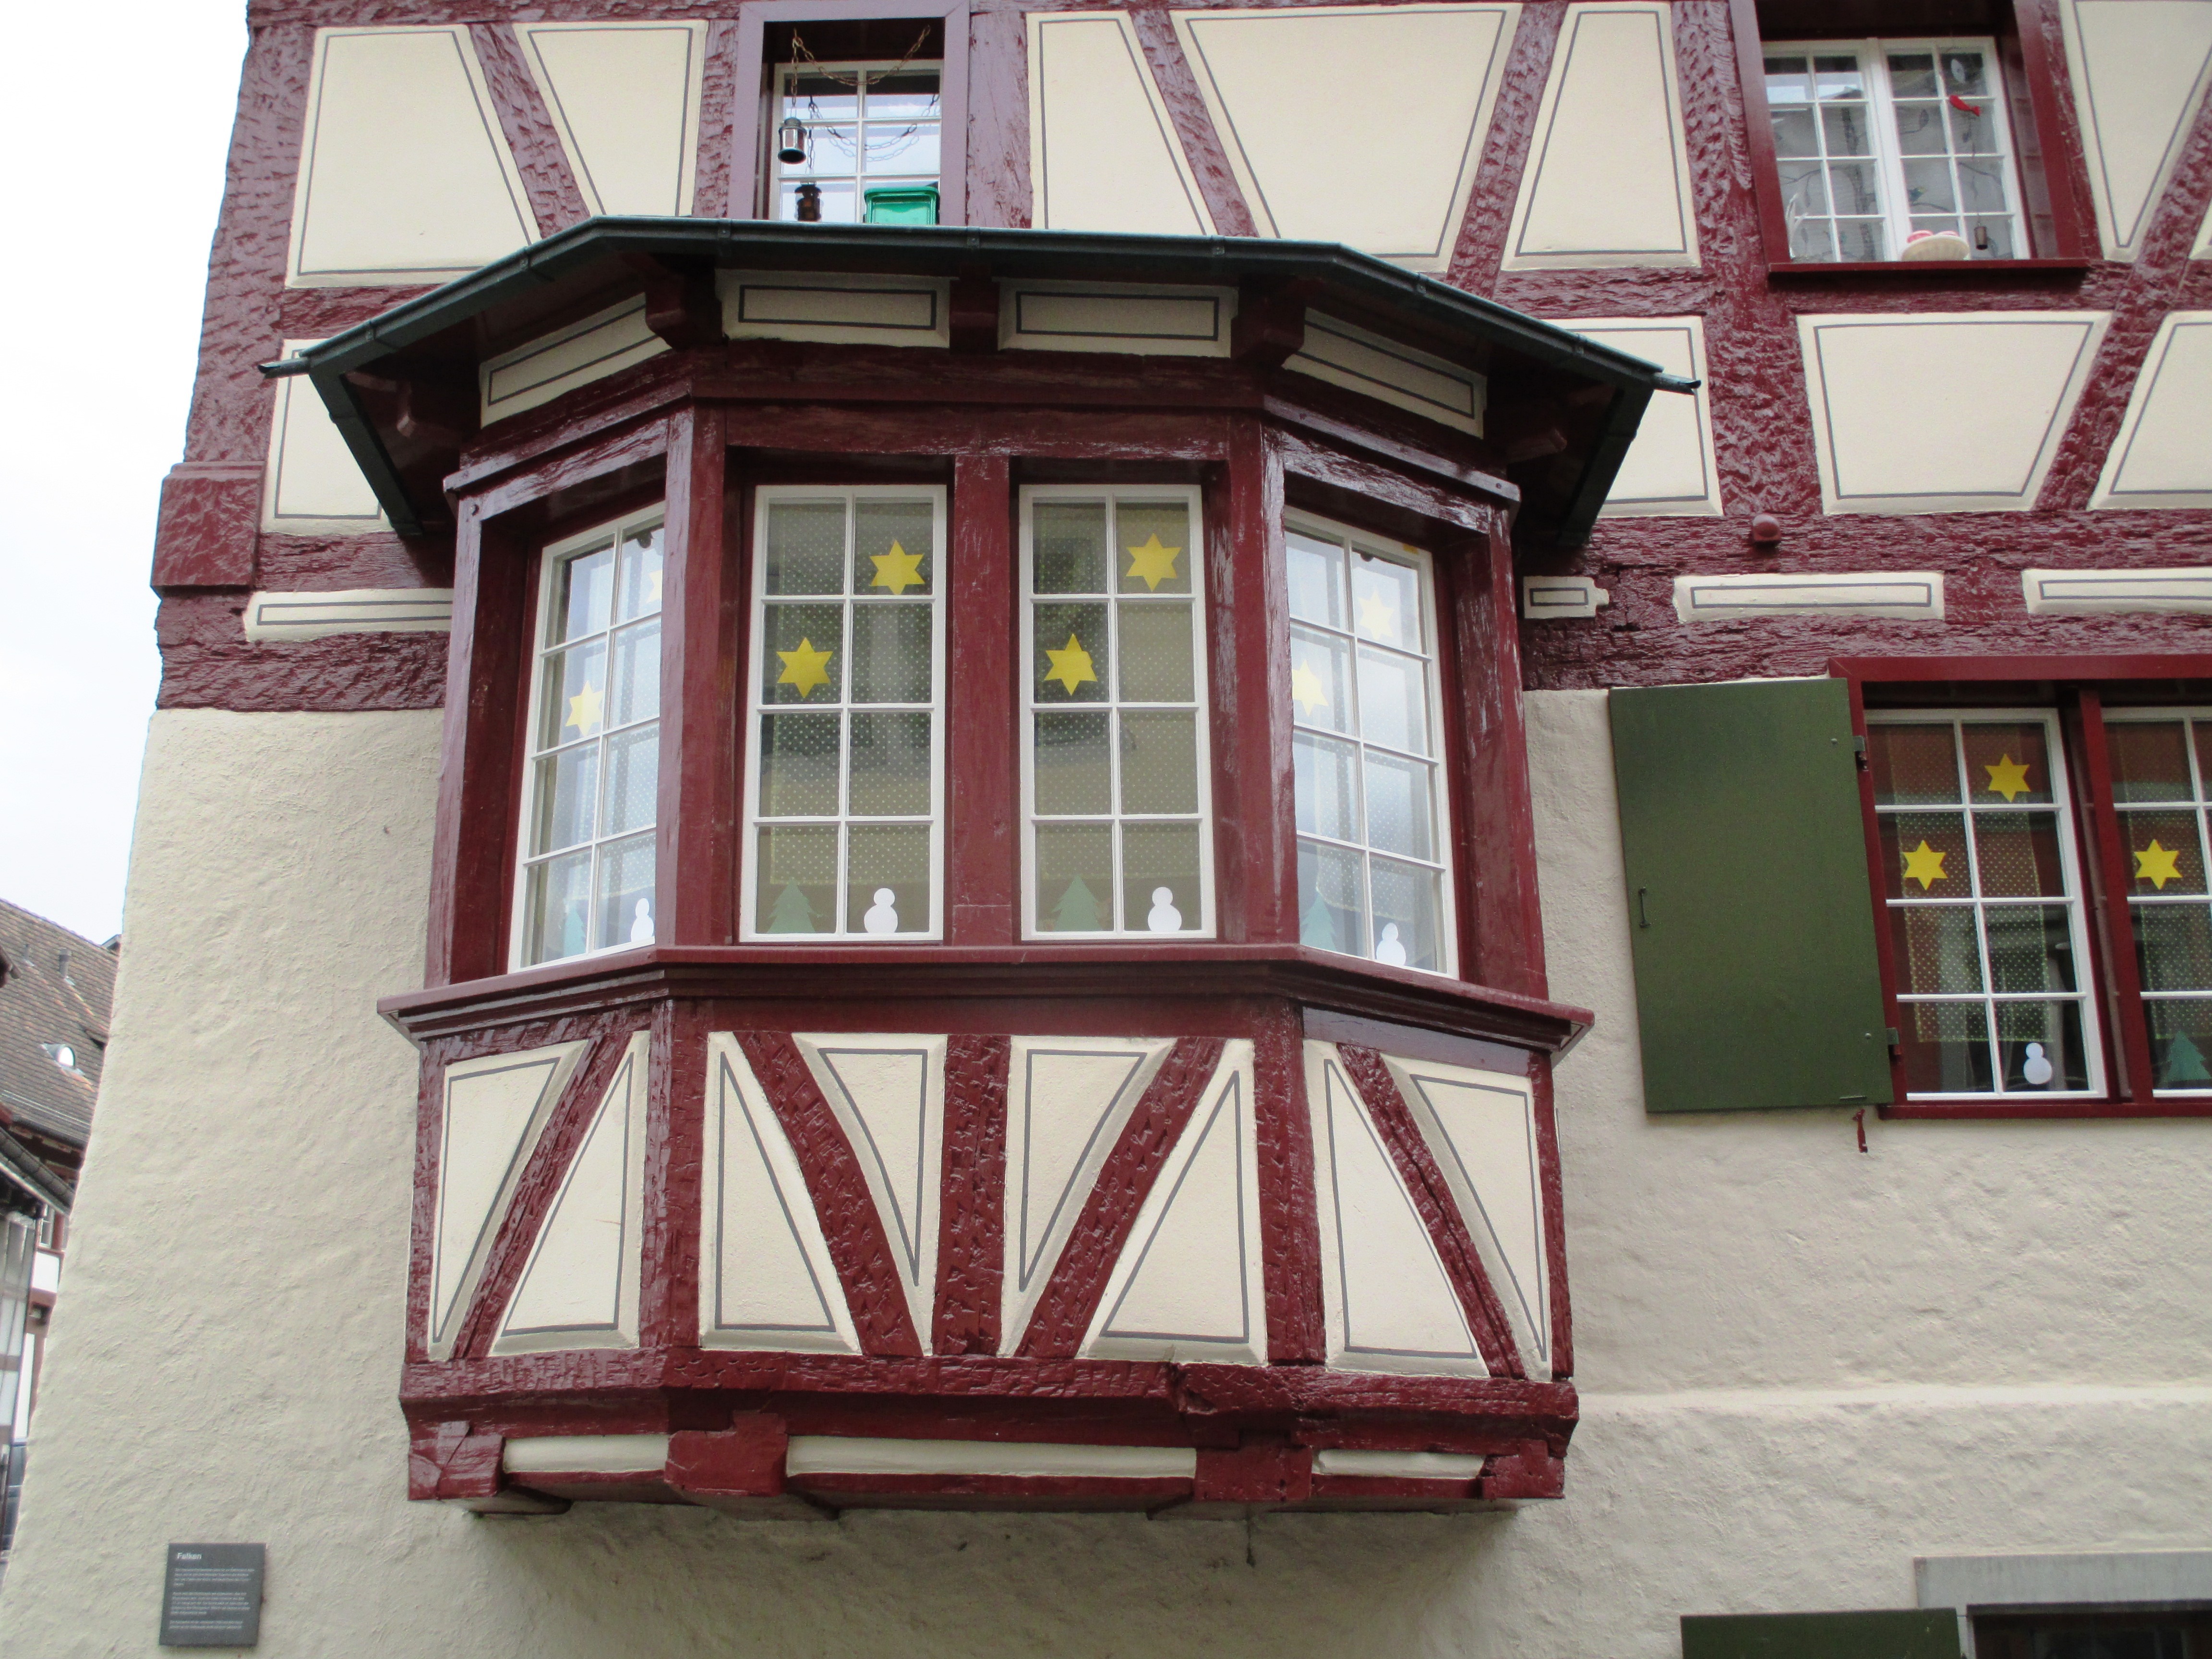
architecture, wood, house, window, building, home, porch, balcony, idyllic, cottage, facade, old town, switzerland, schaffhausen, seedlings, truss, bay window, stein am rhein, window covering, outdoor structure, old town core, fassde